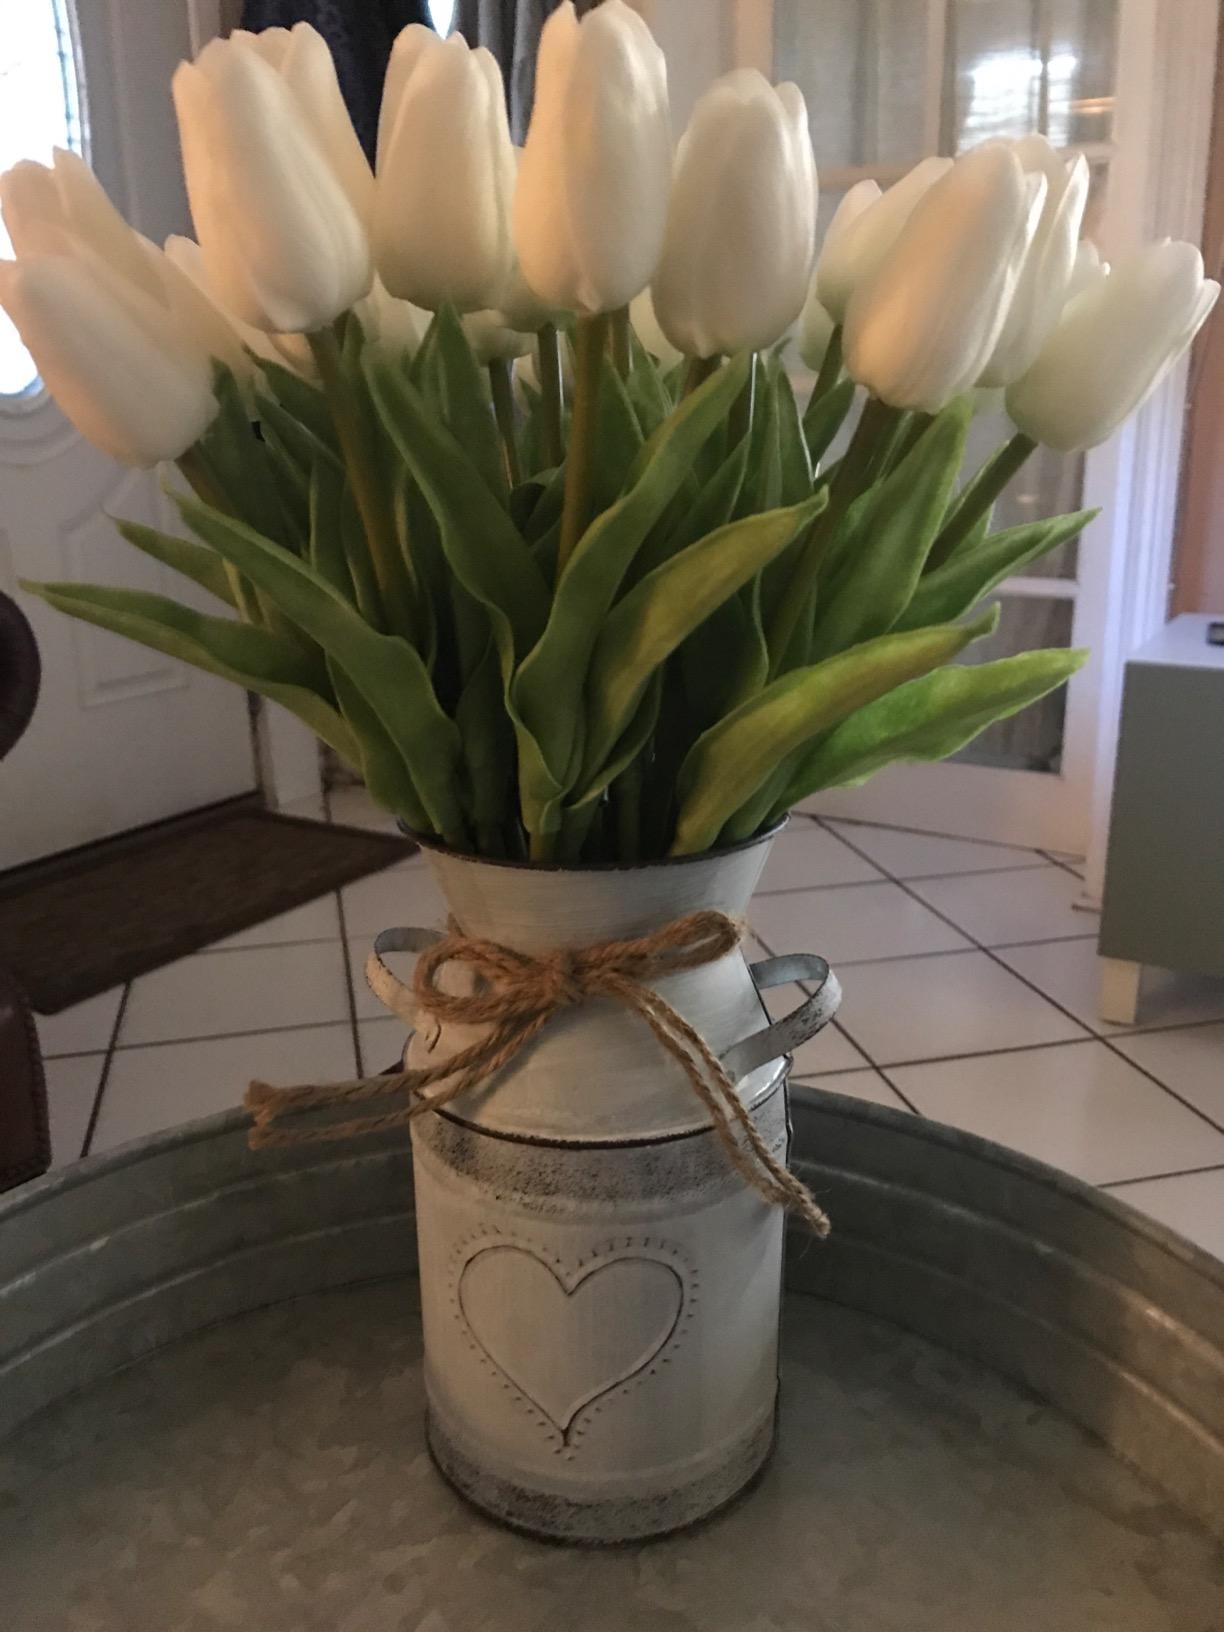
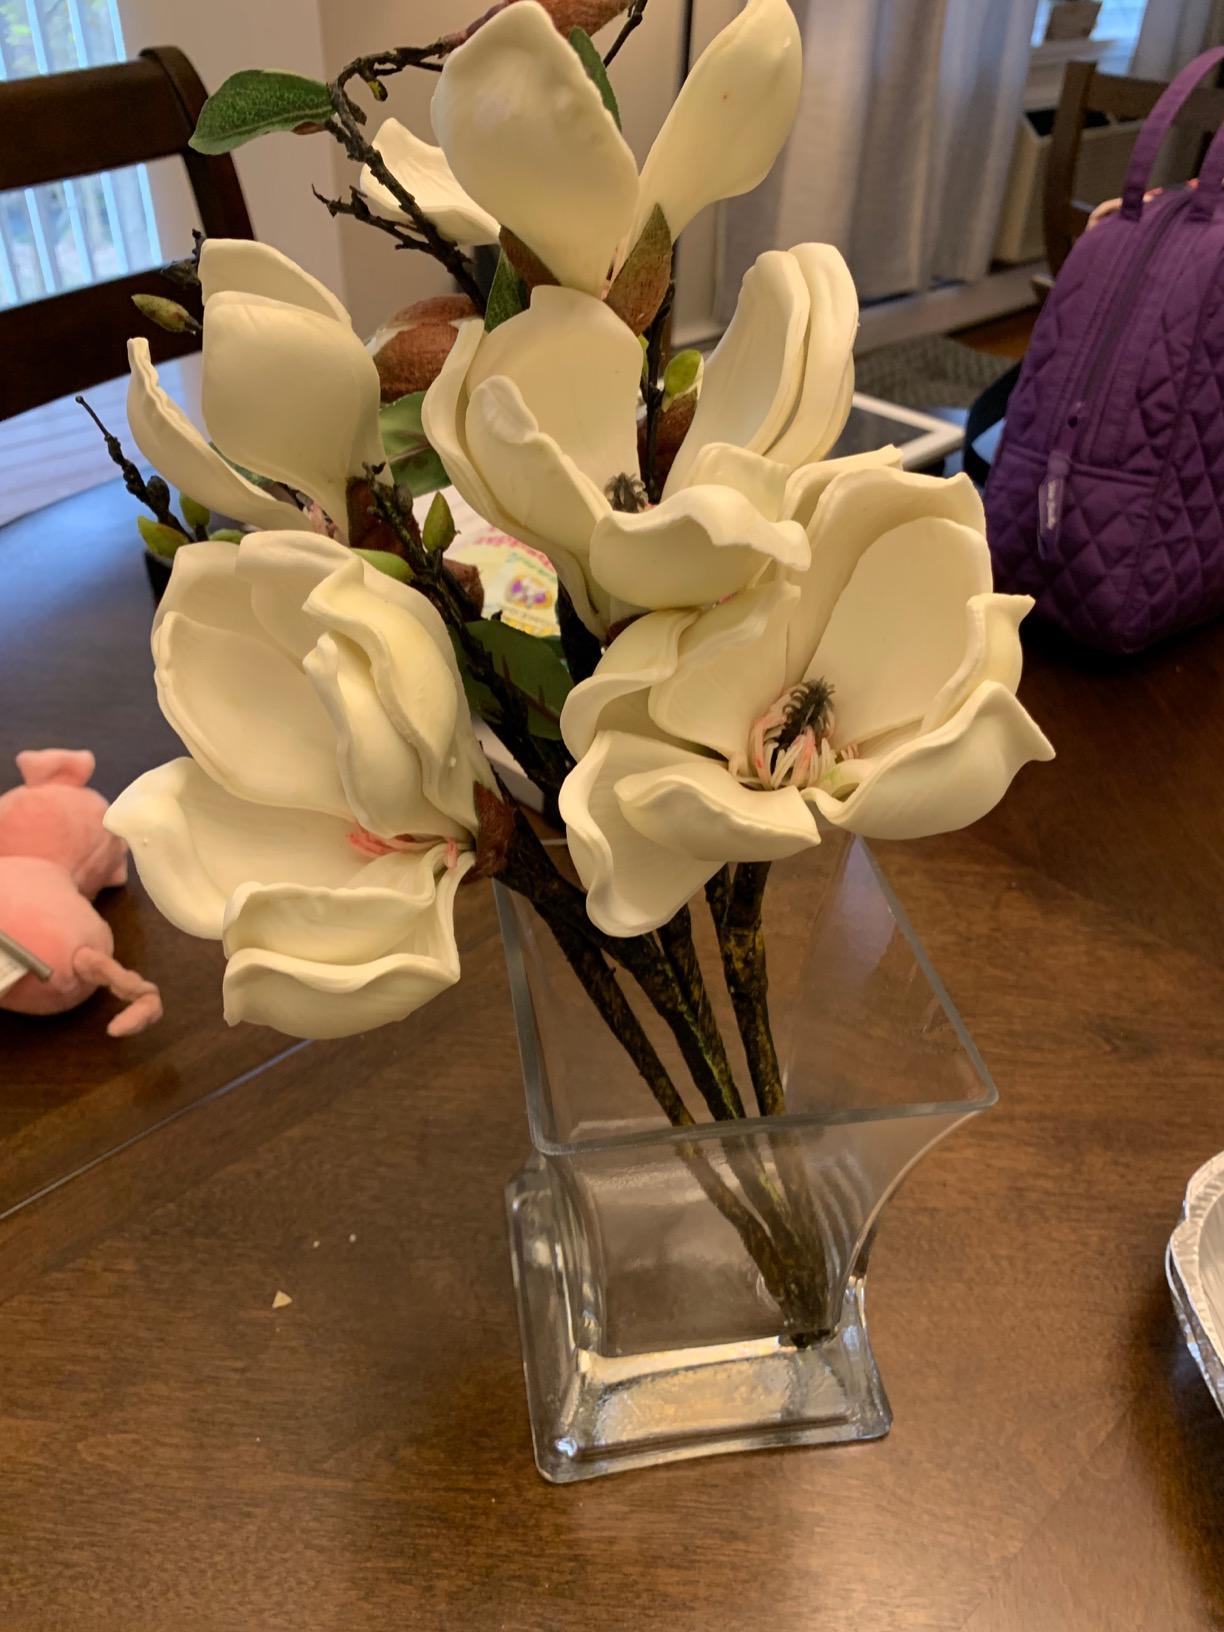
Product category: vase
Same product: no